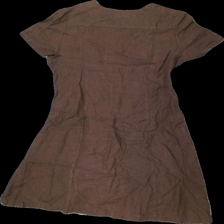
View: back
Type: Dress
Category: Ladies
Brand: Not in the list
Brand text on label: Twilfit
Colors: Brown
Material: 100% cotton
Cut: Regular, V-collar
Size: L
Season: All
Price range: 50-100
Recommended usage: Reuse